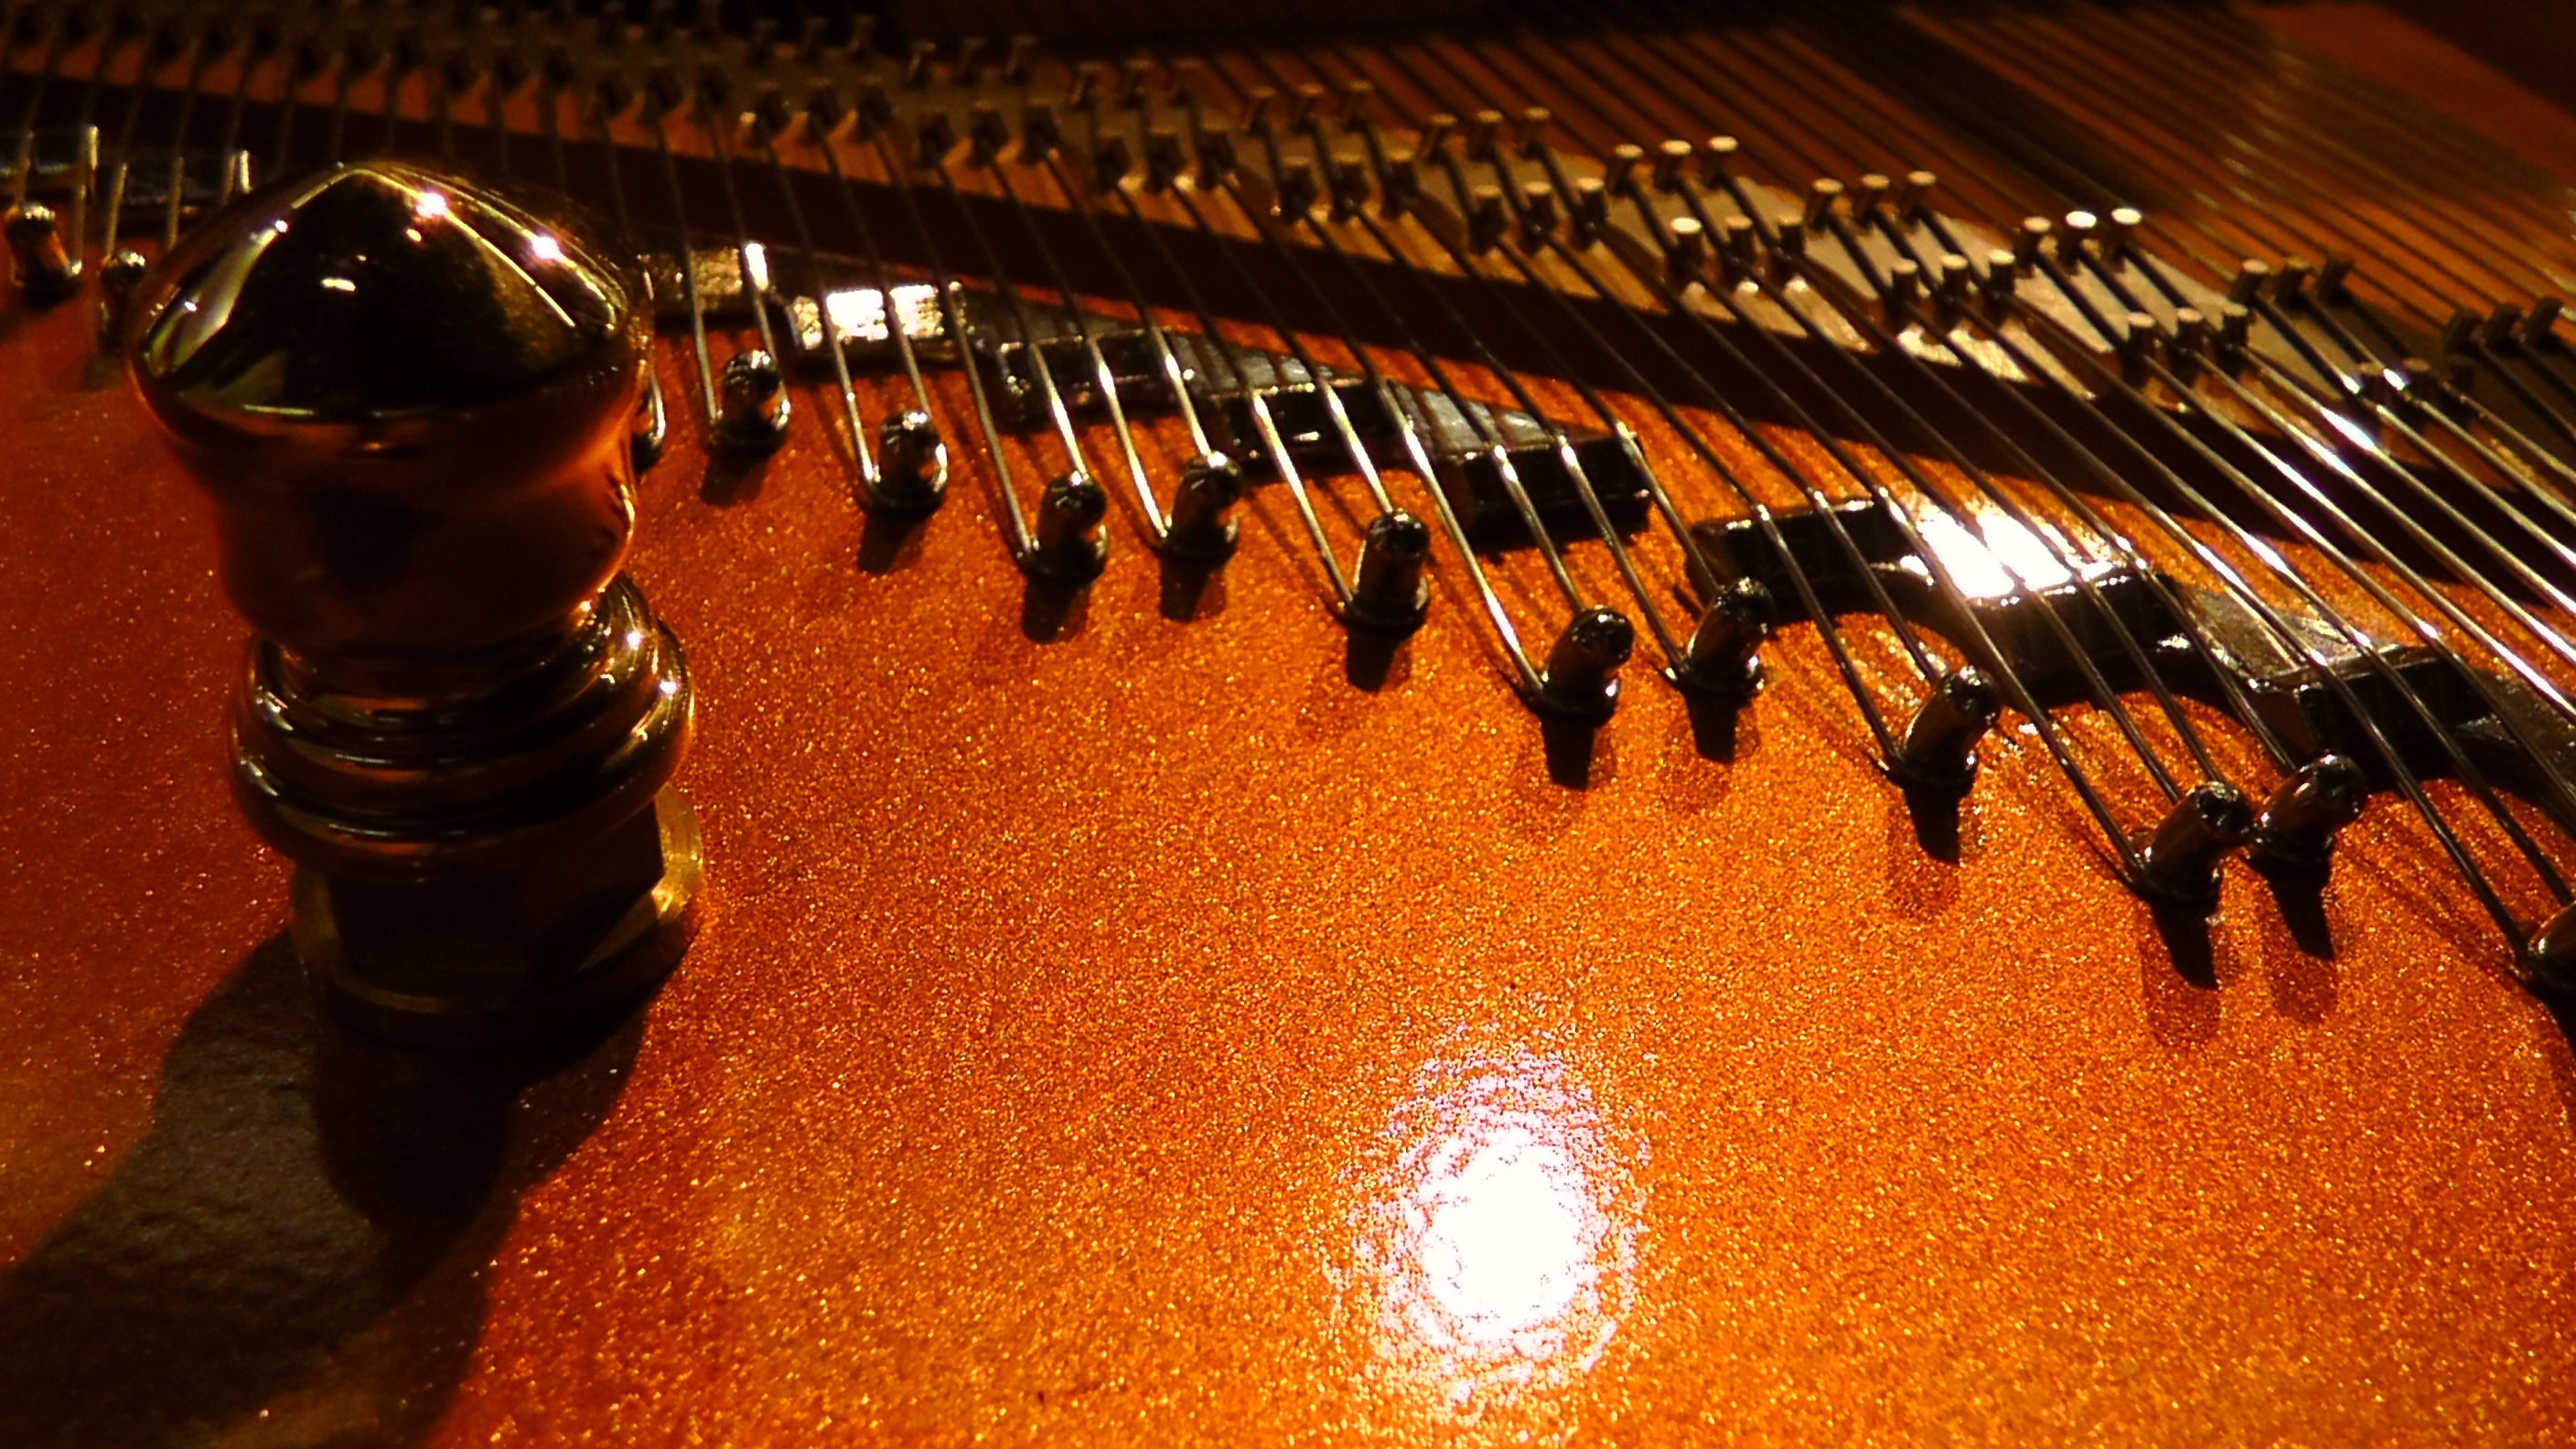
music, light, night, orange, instrument, piano, darkness, musical instrument, sound, strings, play piano, piano strings, string instrument, musical instrument accessory